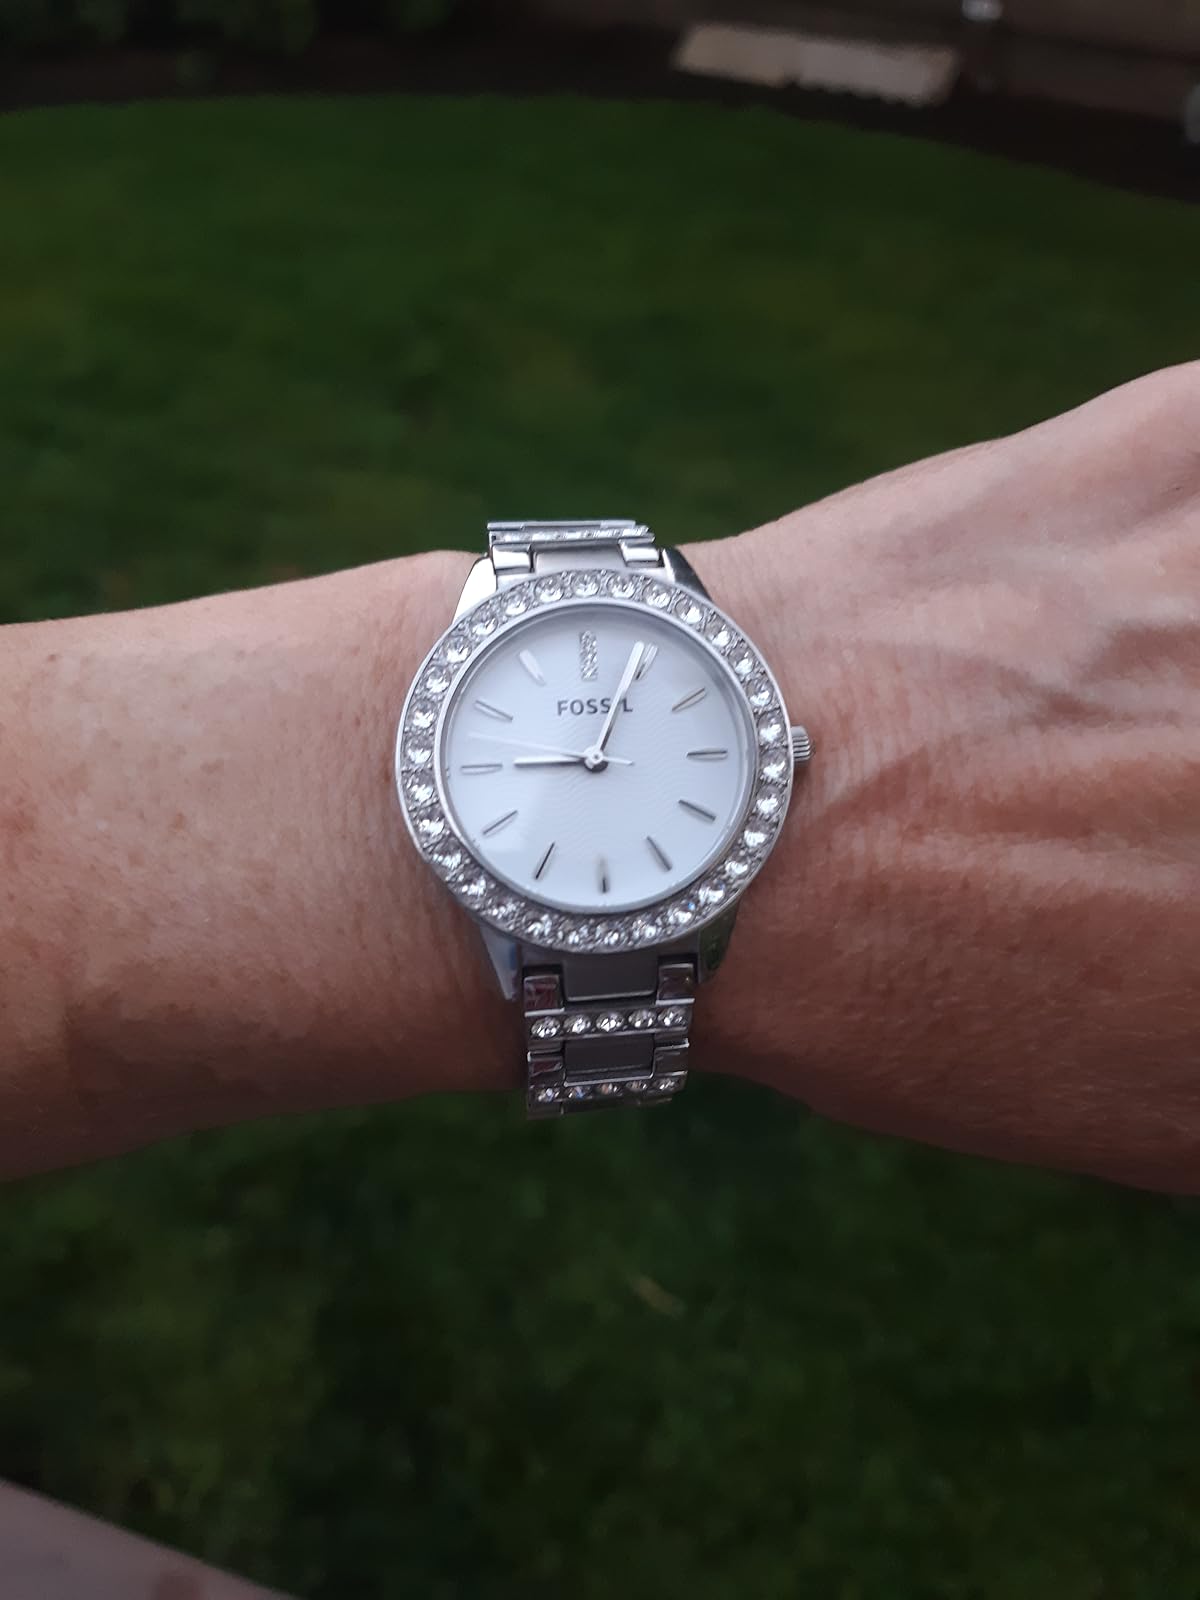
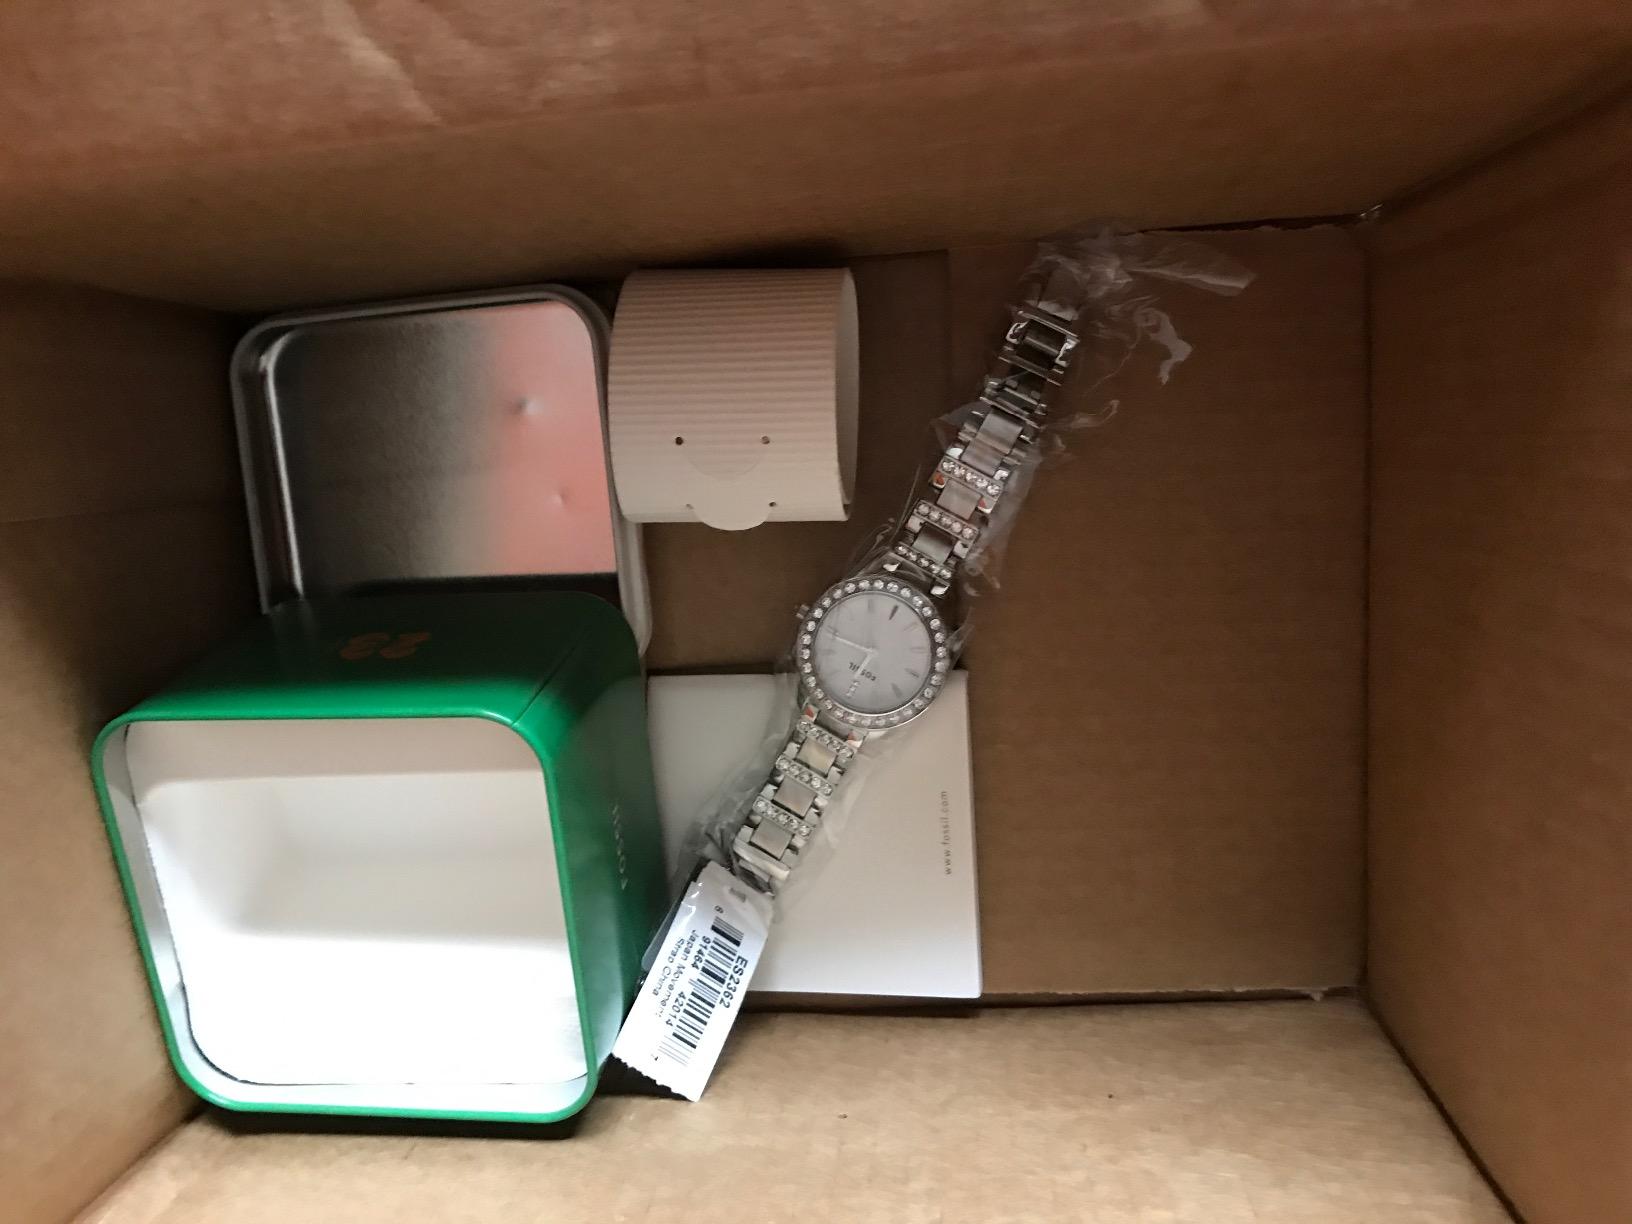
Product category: accessories_watch
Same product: yes